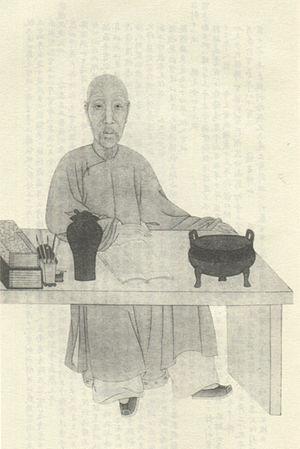
Ruan Yuan est un érudit de la dynastie Qing de la Chine impériale. Il réussit le jinshi en 1789 et est nommé ensuite à l'Académie Hanlin. Il est connu pour son travail sur les Biographies des astronomes et des mathématiciens.